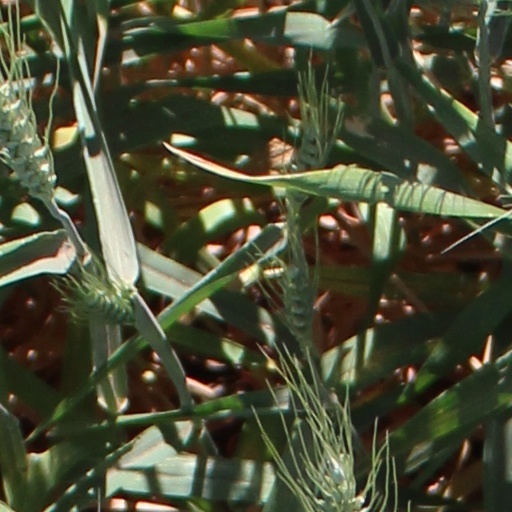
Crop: wheat